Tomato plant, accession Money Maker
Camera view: tilt-top (135 deg); turntable rotation: 180 degrees
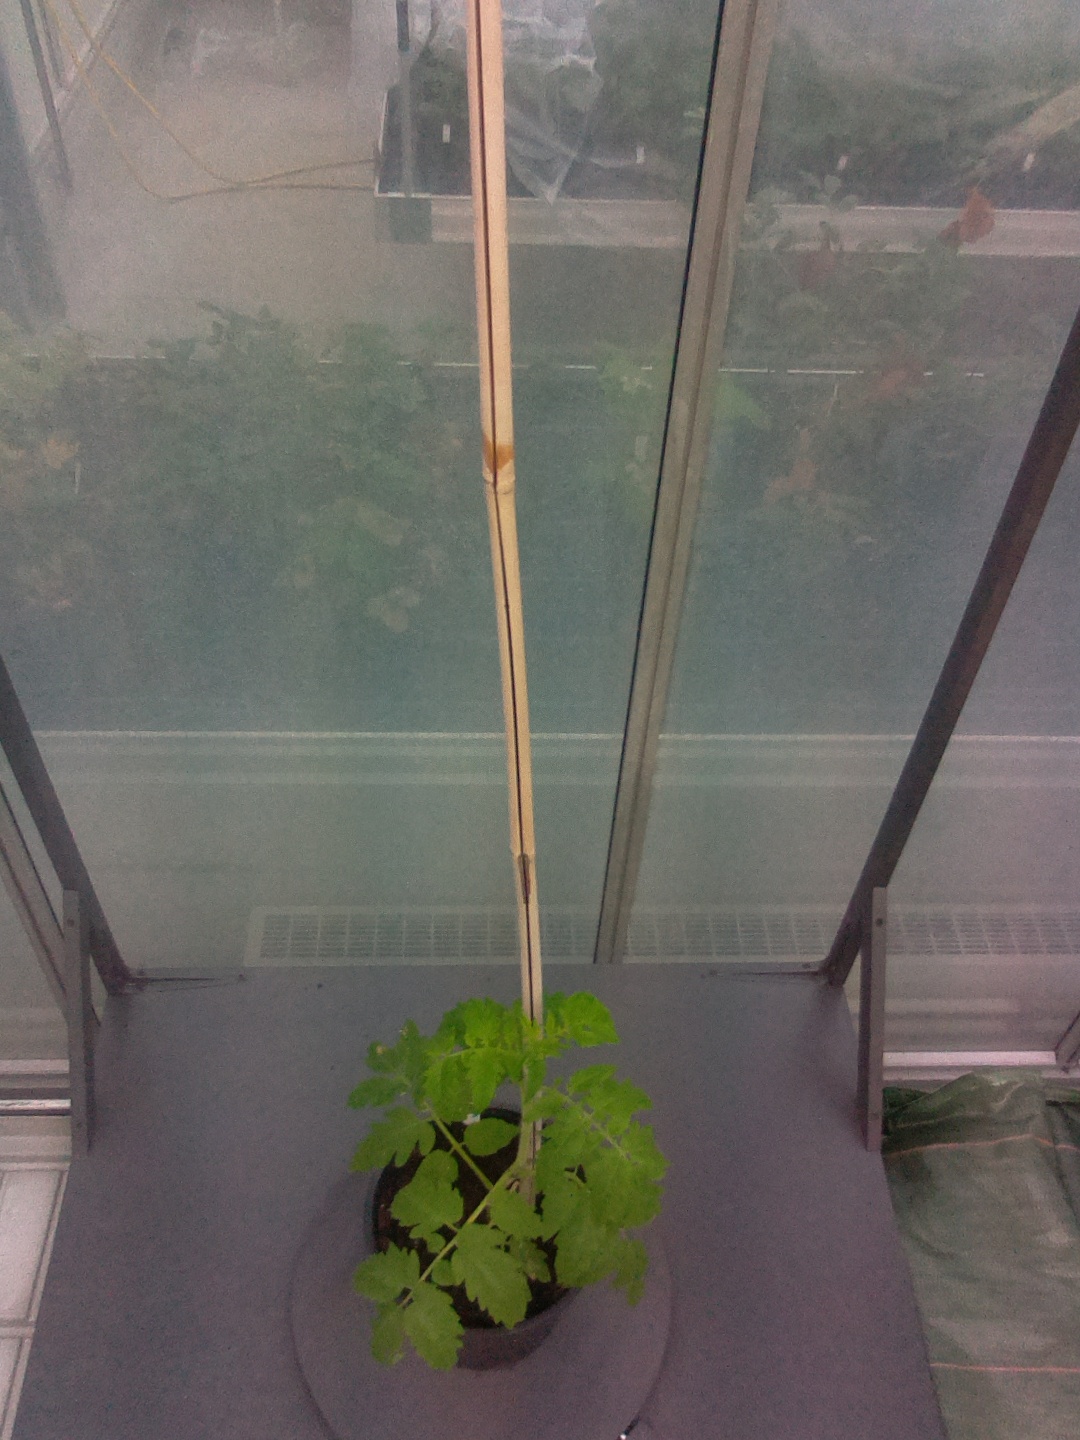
BBCH growth stage 13: 6 of true leaves visible